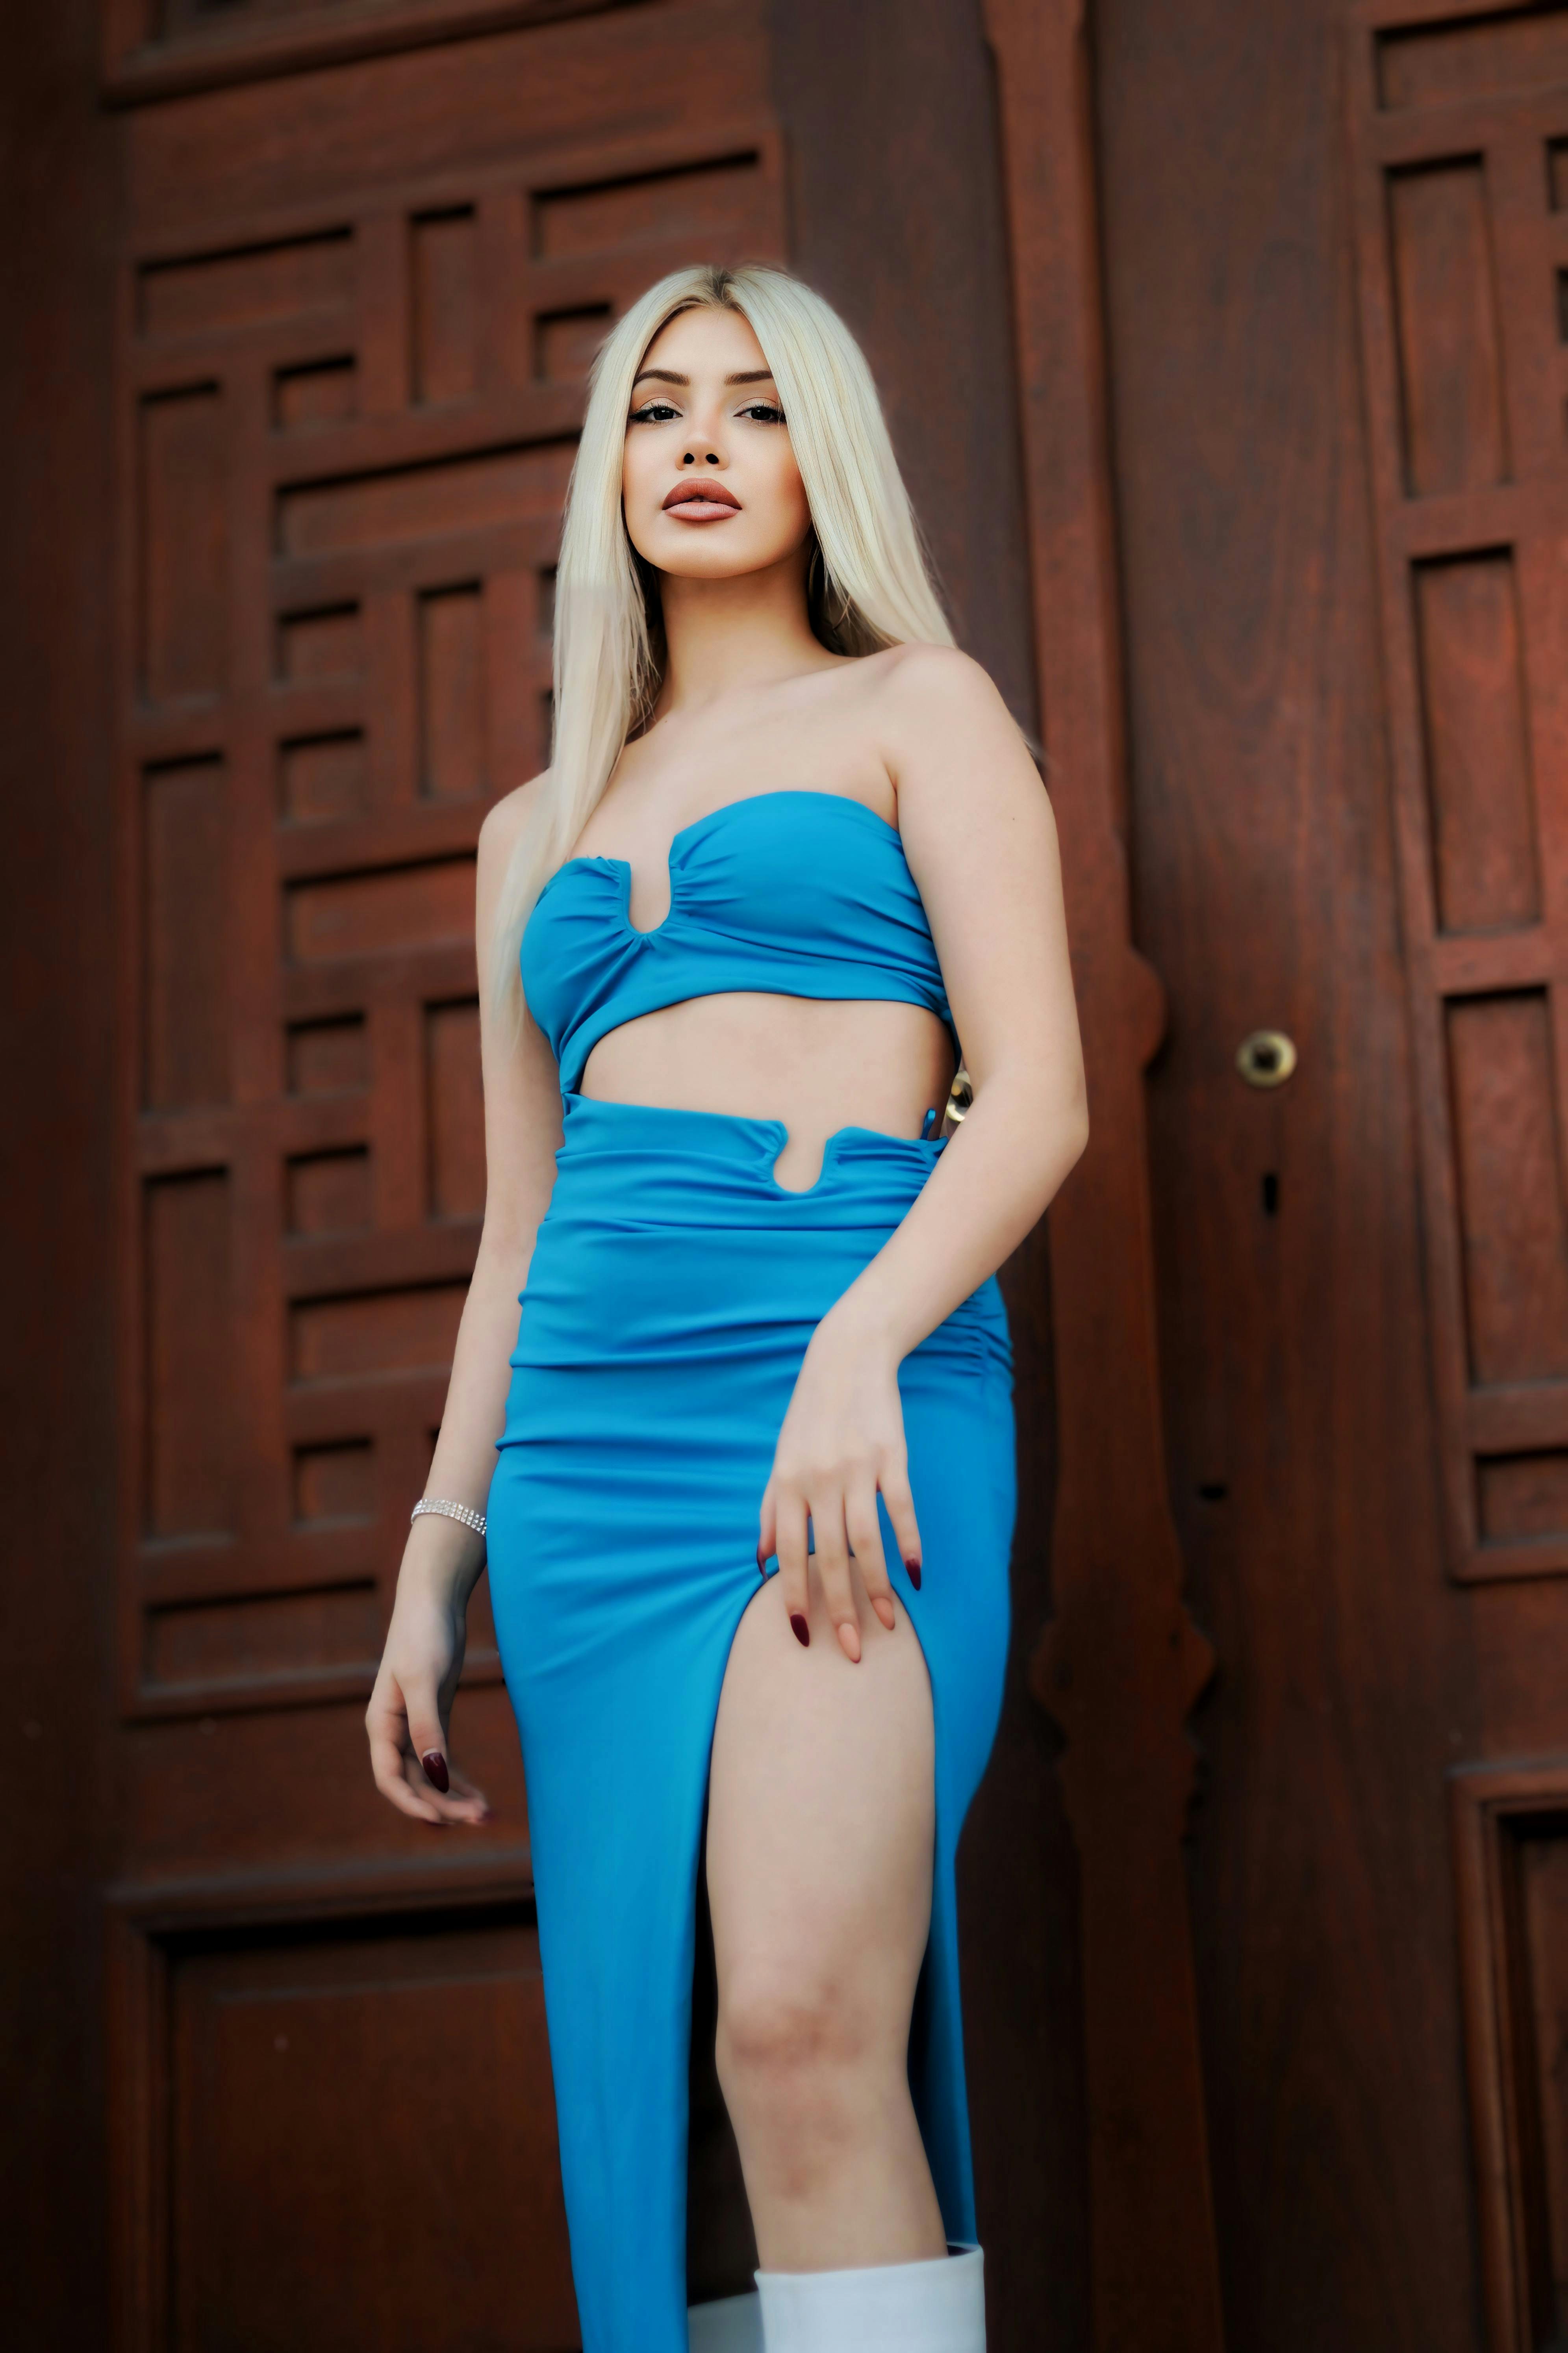
woman, hair, face, head, arm, eye, leg, One piece garment, dress, neck, human body, waist, flash photography, makeover, day dress, thigh, abdomen, fashion design, fashion model, Strapless dress, trunk, chest, black hair, formal wear, electric blue, long hair, human leg, door, gown, brown hair, magenta, cocktail dress, nail, haute couture, pattern, jewellery, peach, knee, fashion accessory, sportswear, art model, photo shoot, costume, high heels, model, portrait photography, sitting